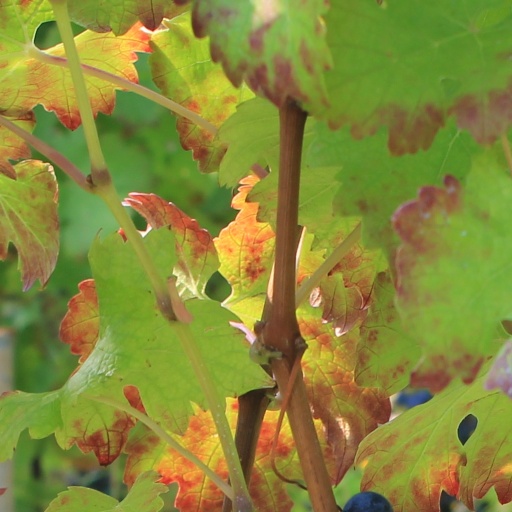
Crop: grape